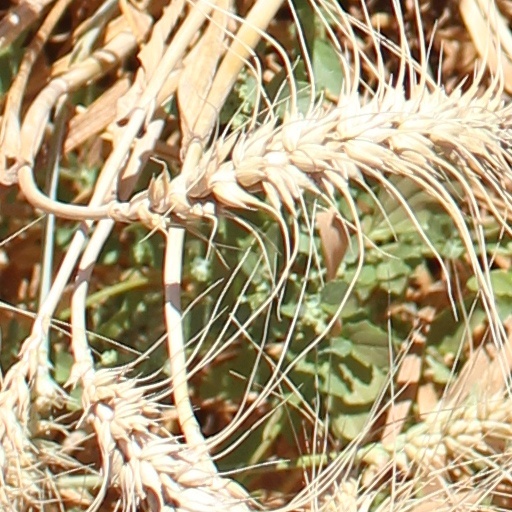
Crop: wheat